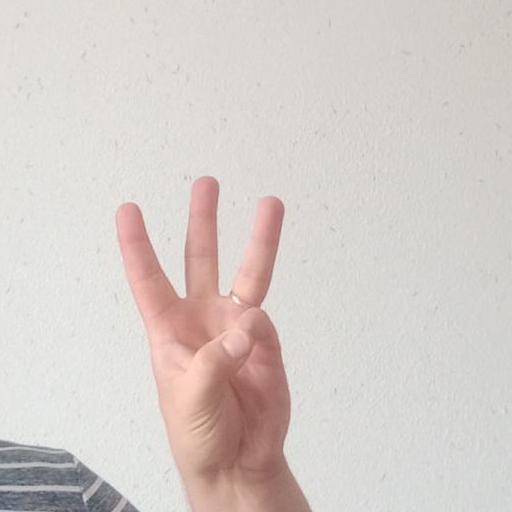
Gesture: three